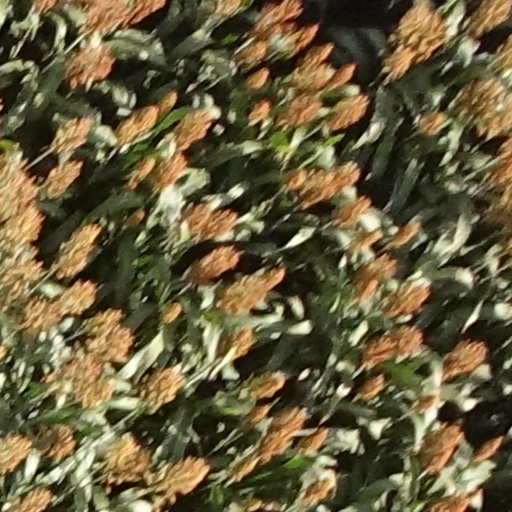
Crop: sorghum